Scouting in Kyrgyzstan

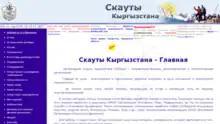
Website of Scouts of Kyrgyzstan

On October 29, 2004, six Scouts of Kyrgyzstan posted an official website for their organization after a weeklong Web design course at the Internet Access and Training Program (IATP) access site in Bishkek. The website contains pages about Scouting's mission, the history of Scouting in Kyrgyzstan and some of its activities, a copy of the organization's charter, a photo gallery, list of donors, a forum, and contact information. Организация Скауты Кыргызстана (ОСКыр) leader Evgeniî Shmelëv (originally leader of the Speleoklub "Надежда", the "Hope" Sporting Association, an early precursor to Scouting locally) remarked, "The Scouting movement in Kyrgyzstan is in its initial stage, and we hope to unite people who have common interests and enthusiasm under one identity called 'Scouts'. Moreover, we hope to get support from Scouting movements of foreign countries through the website." The Scouts have pledged to keep their website updated and maintain it as a dynamic, living online resource.